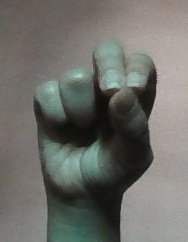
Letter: gaaf